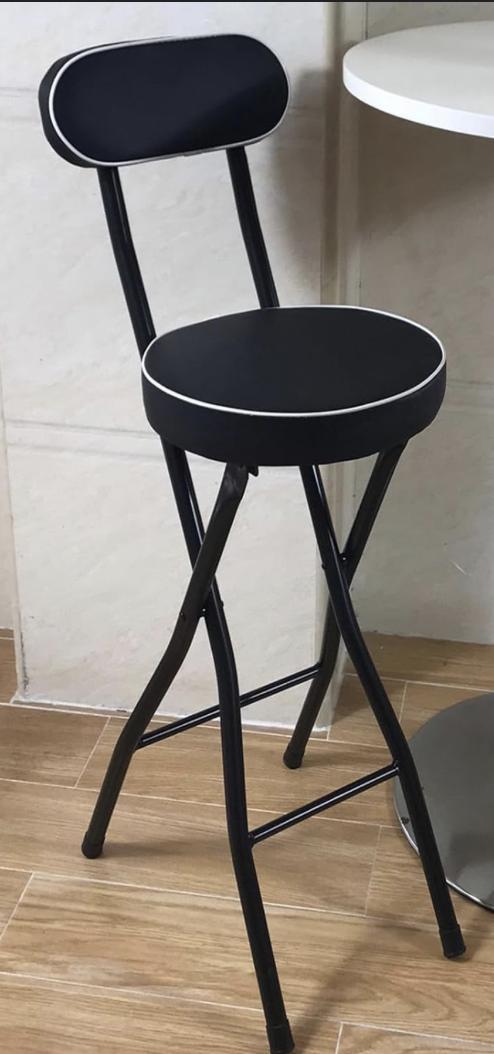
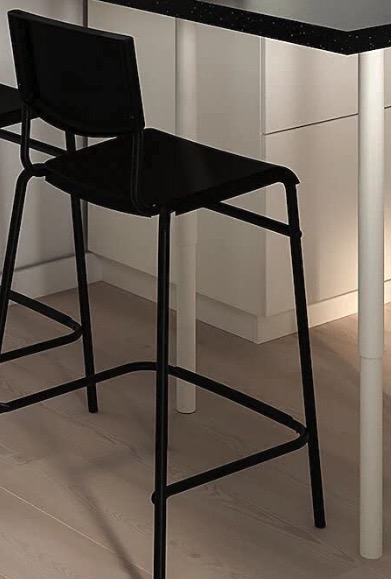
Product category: stool
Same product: no